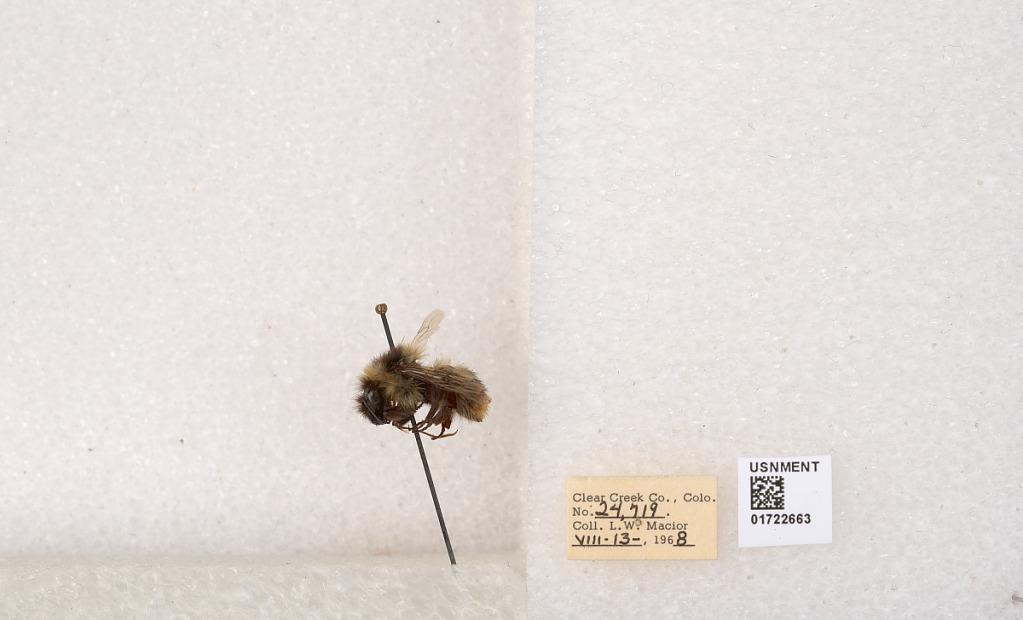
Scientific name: Bombus kirbyellus
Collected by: L. Macior
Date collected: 1968-8-13
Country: United States
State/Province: Colorado
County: Clear Creek
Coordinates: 39.6891, -105.644